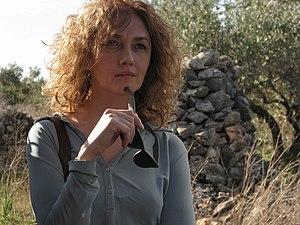
Evgenia Dodina, aussi Jenya Dodina, née à Mogilev le 10 décembre 1964, est une actrice israélienne.